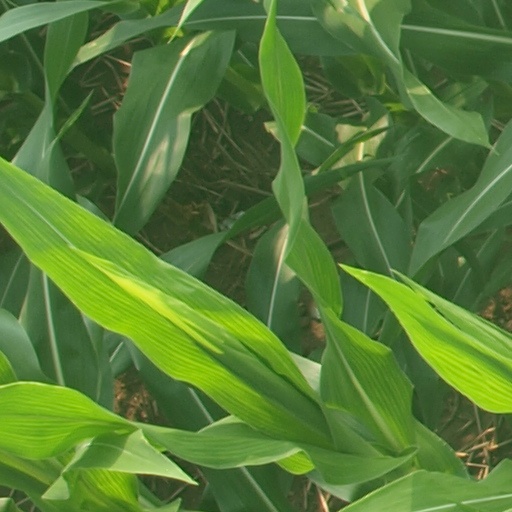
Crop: maize; corn